Ximena Valero

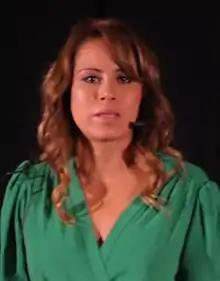
Valero in 2014

Ximena Valero (born Jimena del Carmen Valero Jarillo; May 26, 1977) is an American, Mexican born fashion designer and winner of the 2007 International Award for Designer of the Year for Excellence in Evening Wear at "Miami's Fashion Week". She is known for introducing Transformable Fashion and has dressed a number of celebrities. Valero made her name in Tijuana and now lives in Los Angeles. She was recently (fall, 2016) featured as a designer and judge on "The Fashion Hero".